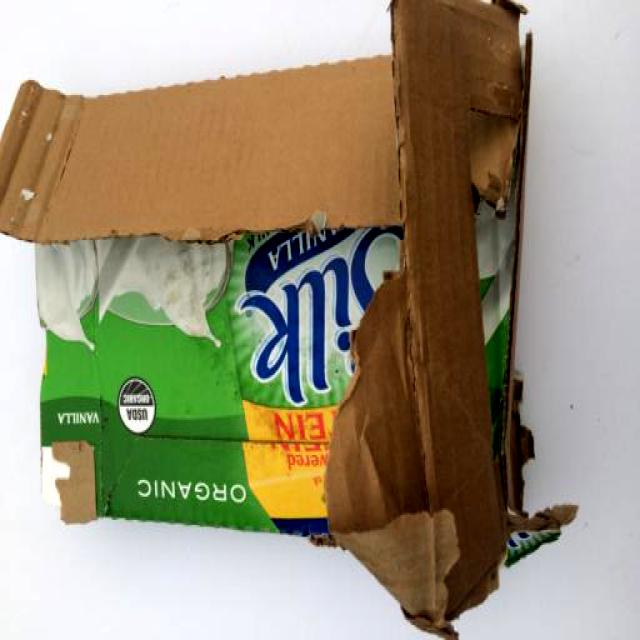
Label: Cardboard